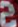
Number: 2